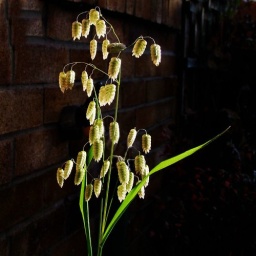
Despite the icy weather, this clump of Briza maxima in a trough close to the kitchen wall continues to flower......